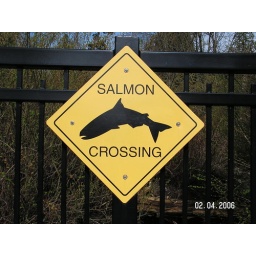
A sign on the bridge over the stream in Stanley Park, Vancouver.